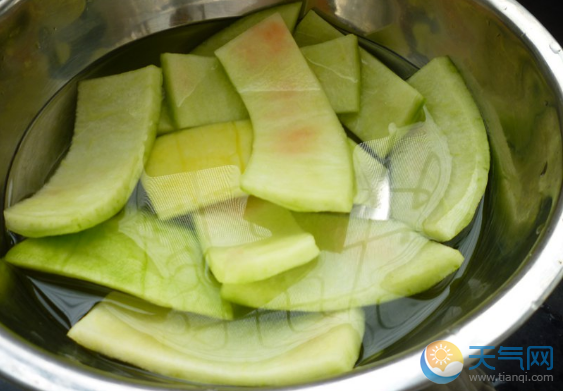
Label: trash